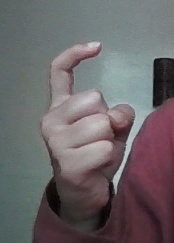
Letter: ra